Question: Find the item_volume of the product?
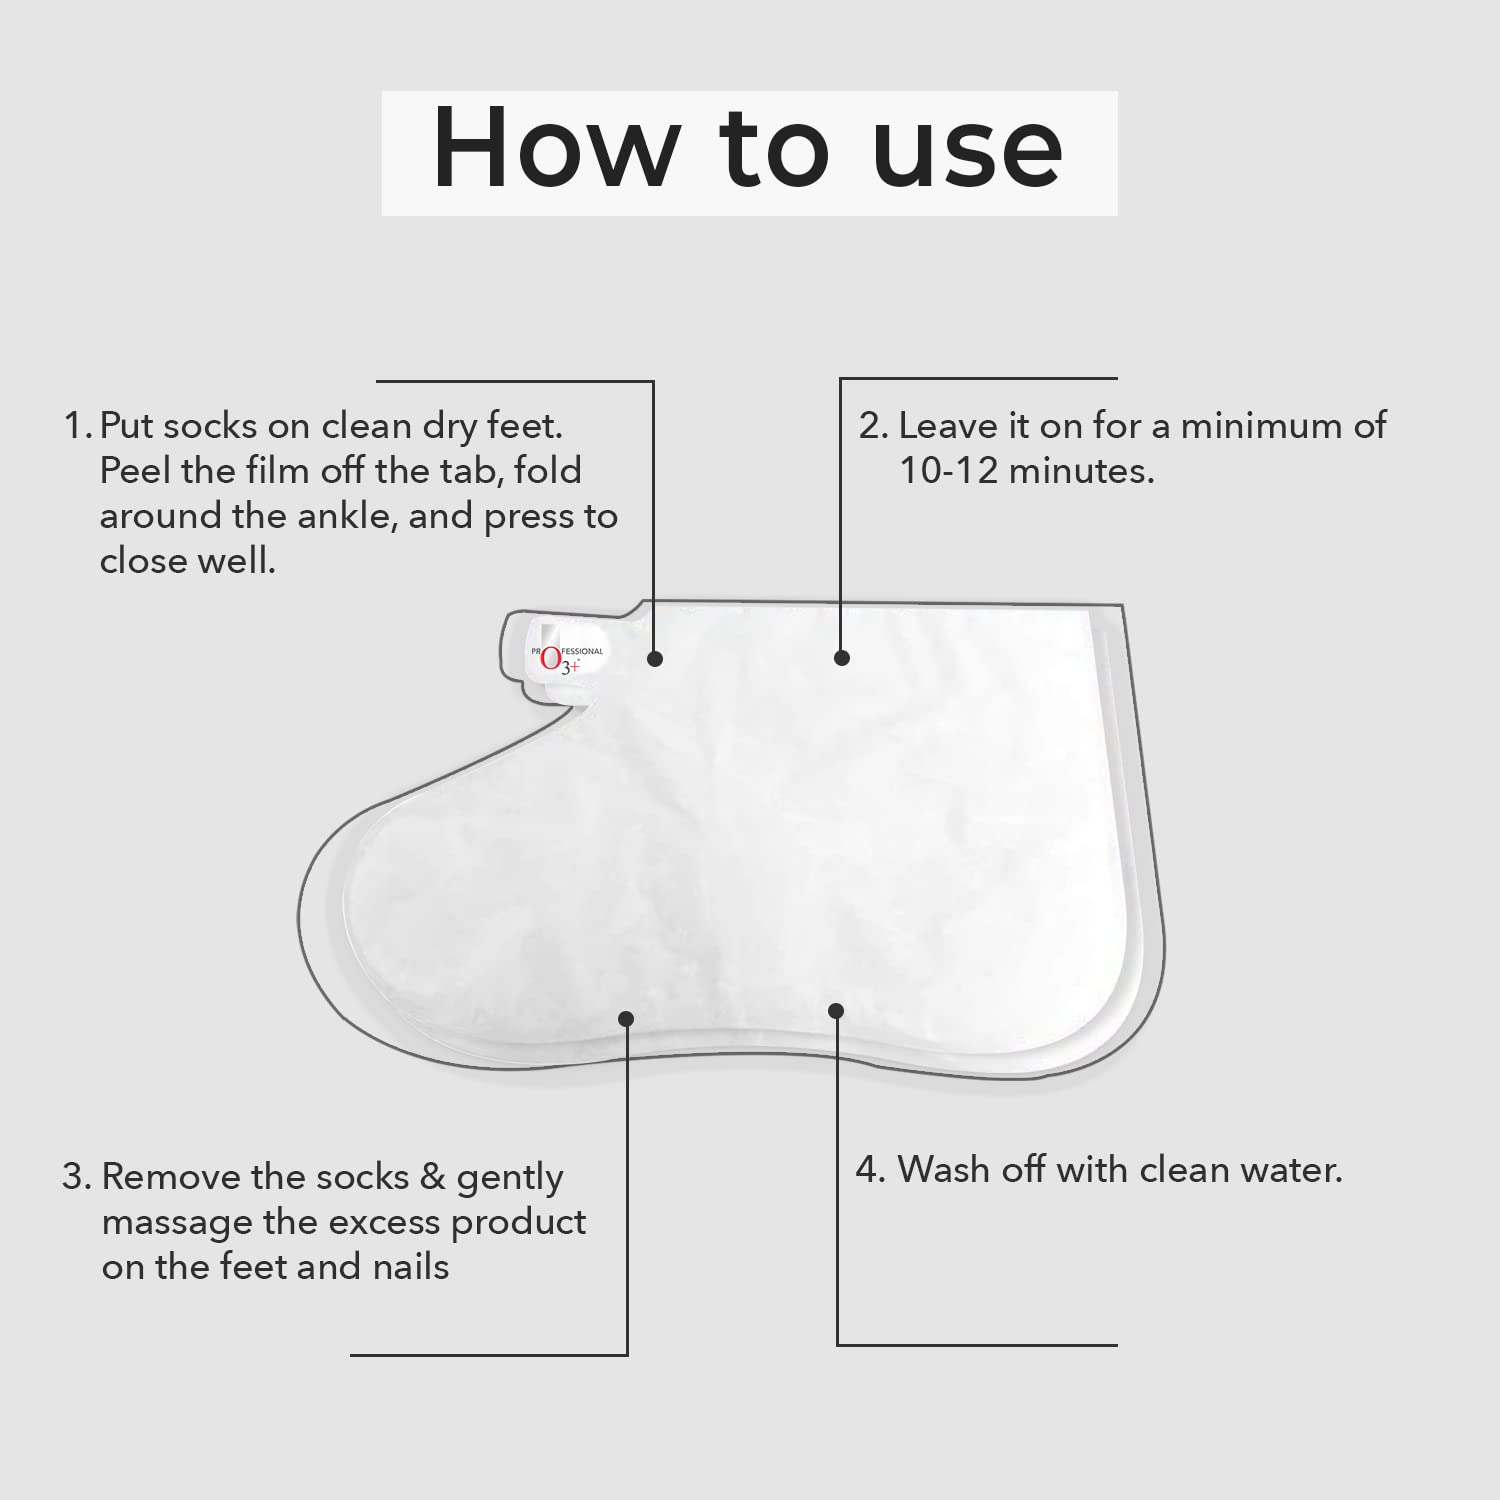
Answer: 1.0 pint